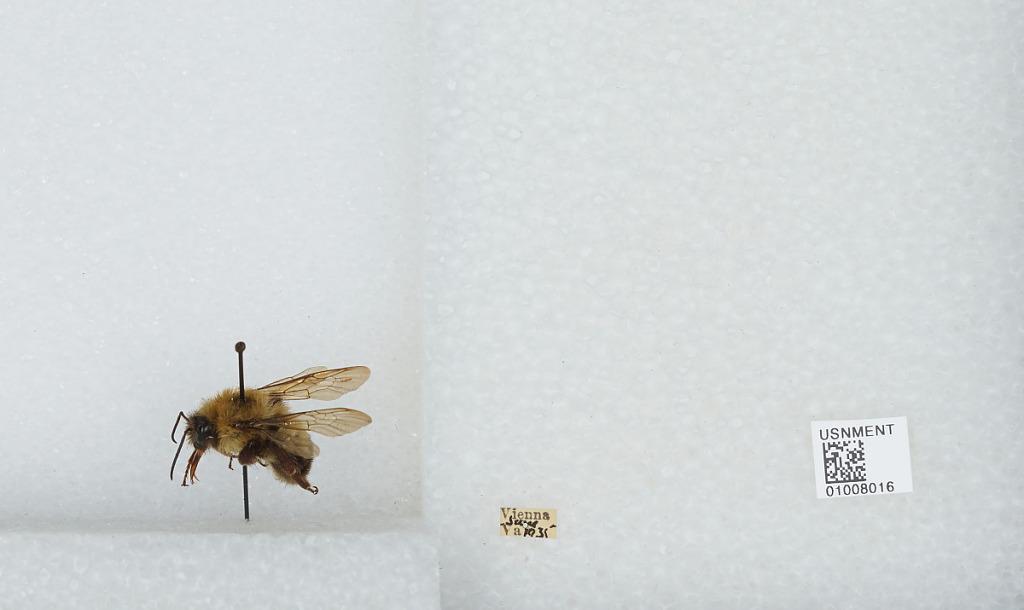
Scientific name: Bombus (Pyrobombus) bimaculatus Cresson
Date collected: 1935-6-
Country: United States
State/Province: Virginia
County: Fairfax
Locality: Vienna
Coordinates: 38.9, -77.2667